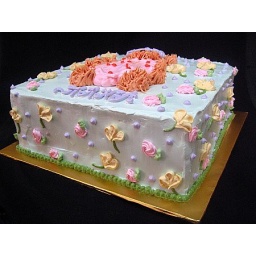
the 4th girl named Hana in my cake making list *LOL*